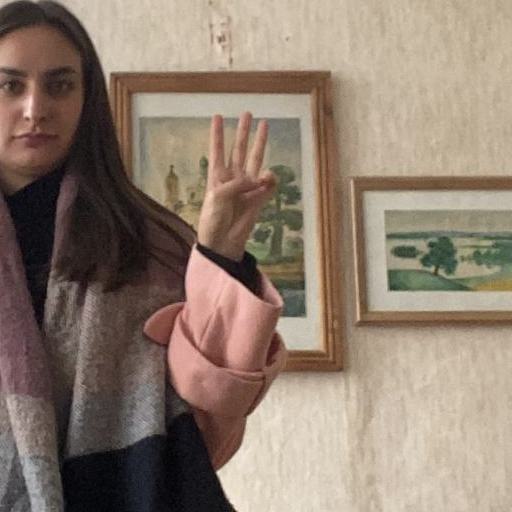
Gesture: three